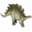
Label: dinosaur